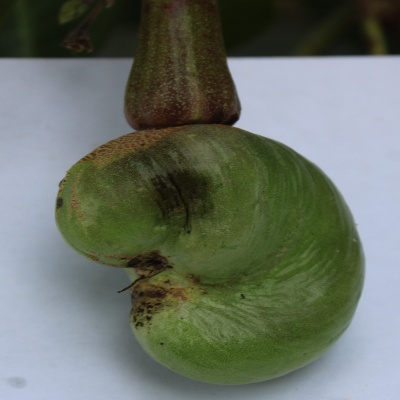
Crop: Cashew
Condition: healthy